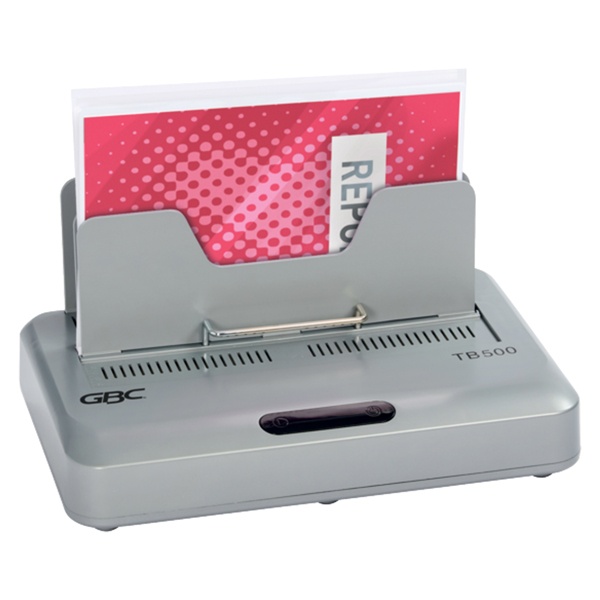
GBC - 4410041 - Rilegatrice TB500 - termica - GBC - 103454 -  Conf. da 1 Pz.
4410041 - Rilegatrice TB500 - termica - GBC Altre Informazioni: Progettata per soddisfare le esigenze di un utilizzo medio-alto, la rilegatrice termica GBC TB500 è progettata per un utilizzo medio-alto e offre una finitura lucida e "perfettamente rilegata" a documenti e presentazioni. I comandi, semplici e intuitivi, sono dotati di una funzione di spegnimento automatico quando non è caricato alcun documento. Con la capacità di rilegare fino a 500 fogli A4 da 70 g/m² alla volta o più fogli più piccoli contemporaneamente, questa rilegatrice termica garantisce efficienza e versatilità per l'assemblaggio di documenti professionali. Colore argento. Vassoio di raffreddamento integrato. Timer variabile. Compatibile con coperture termiche di dimensioni da 1,5 mm a 50 mm. Piedini in gomma antiscivolo. - GBC Conf. da 1 Pz. S/N: 5028252643245
Brand: GBC
Category: Office Supplies > Filing & Organization > Binding Supplies > Binding Machines > Electric Binding Machines